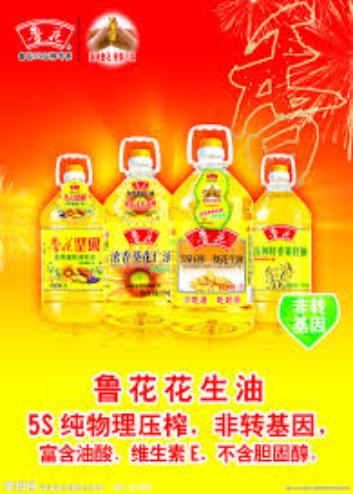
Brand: luhua
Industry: Food